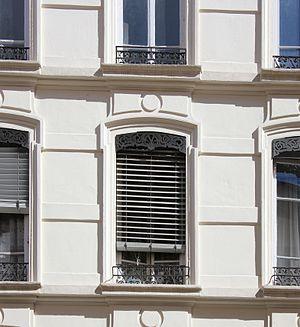
Jalousies à Lyon.
La jalousie est un système de volets orientables permettant aux personnes à l'intérieur de la maison d'observer presque sans être vues. Ce système de fenêtre avec persiennes, qui peuvent être en verre, en bois, etc., est ancien, puisqu'il existait déjà en Vénétie.
Lyon est une commune française située dans le sud-est de la France, au confluent du Rhône et de la Saône. Siège du conseil de la métropole de Lyon, elle est le chef-lieu de l'arrondissement de Lyon, de la circonscription départementale du Rhône et de la région Auvergne-Rhône-Alpes. Ses habitants sont appelés les Lyonnais.